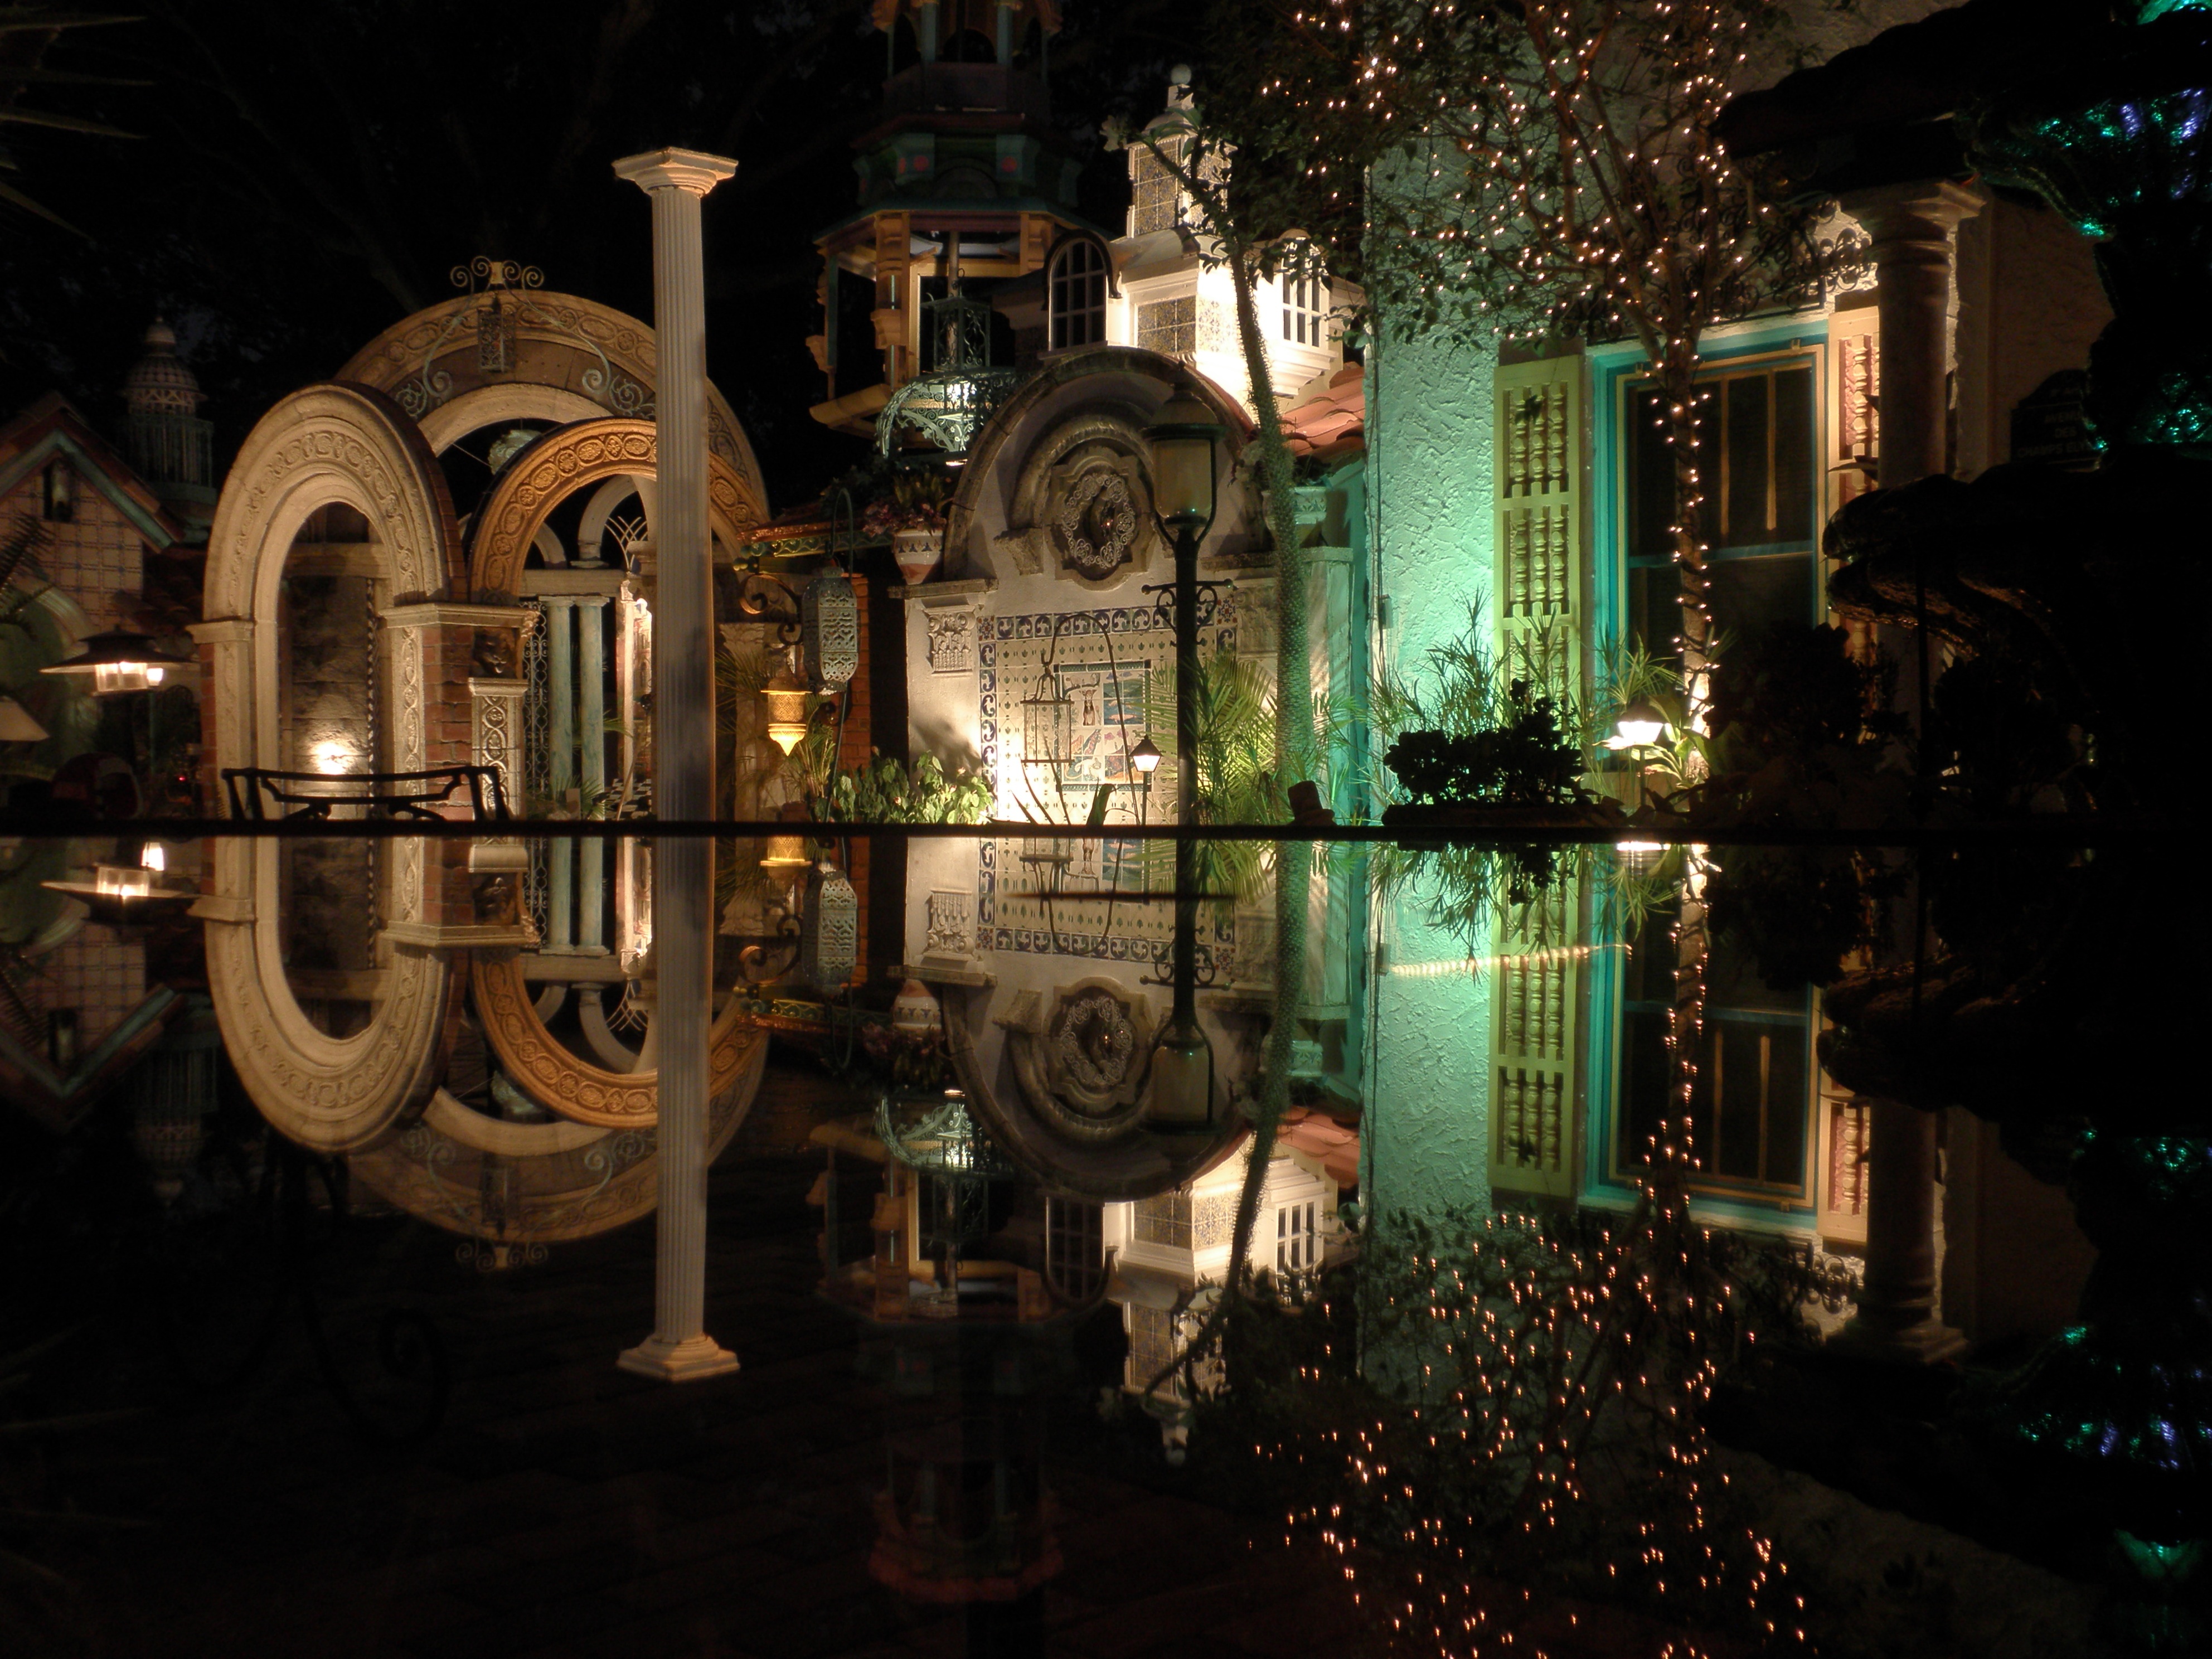
light, night, dark, evening, reflection, column, darkness, gate, lighting, lights, sights, sarasota